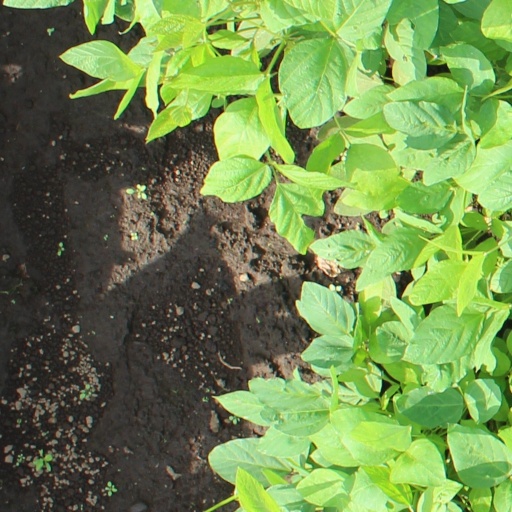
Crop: soybean